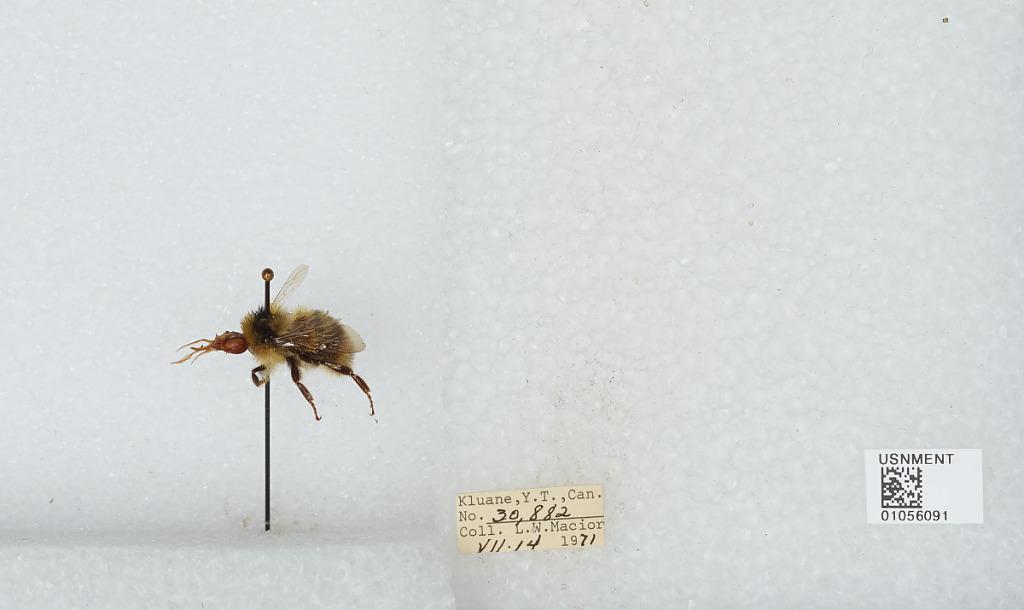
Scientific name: Bombus bifarius nearcticus
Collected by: L. Macior
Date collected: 1971-7-14
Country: Canada
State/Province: Yukon Territory
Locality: Kluane
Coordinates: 60.75, -139.5